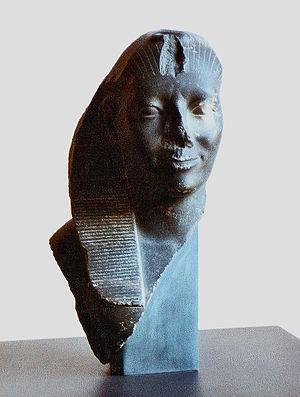
Sekhemkarê Amenemhat V est un roi de la XIIIᵉ dynastie dont le règne se situe vers -1796 environ à -1793 ou -1746 à -1743. Selon plusieurs égyptologuesSekhemkarê Senebef et lui sont deux rois différents, tandis que pour d'autres, ils ne forment qu'une seule et même personne.